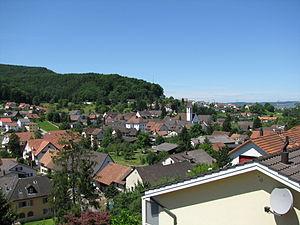
Zeiningen est une commune suisse du canton d'Argovie, située dans le district de Rheinfelden.